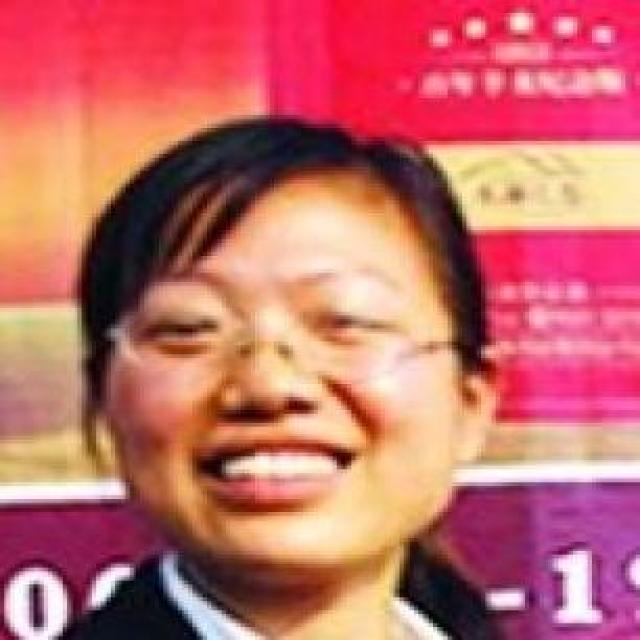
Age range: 21-44